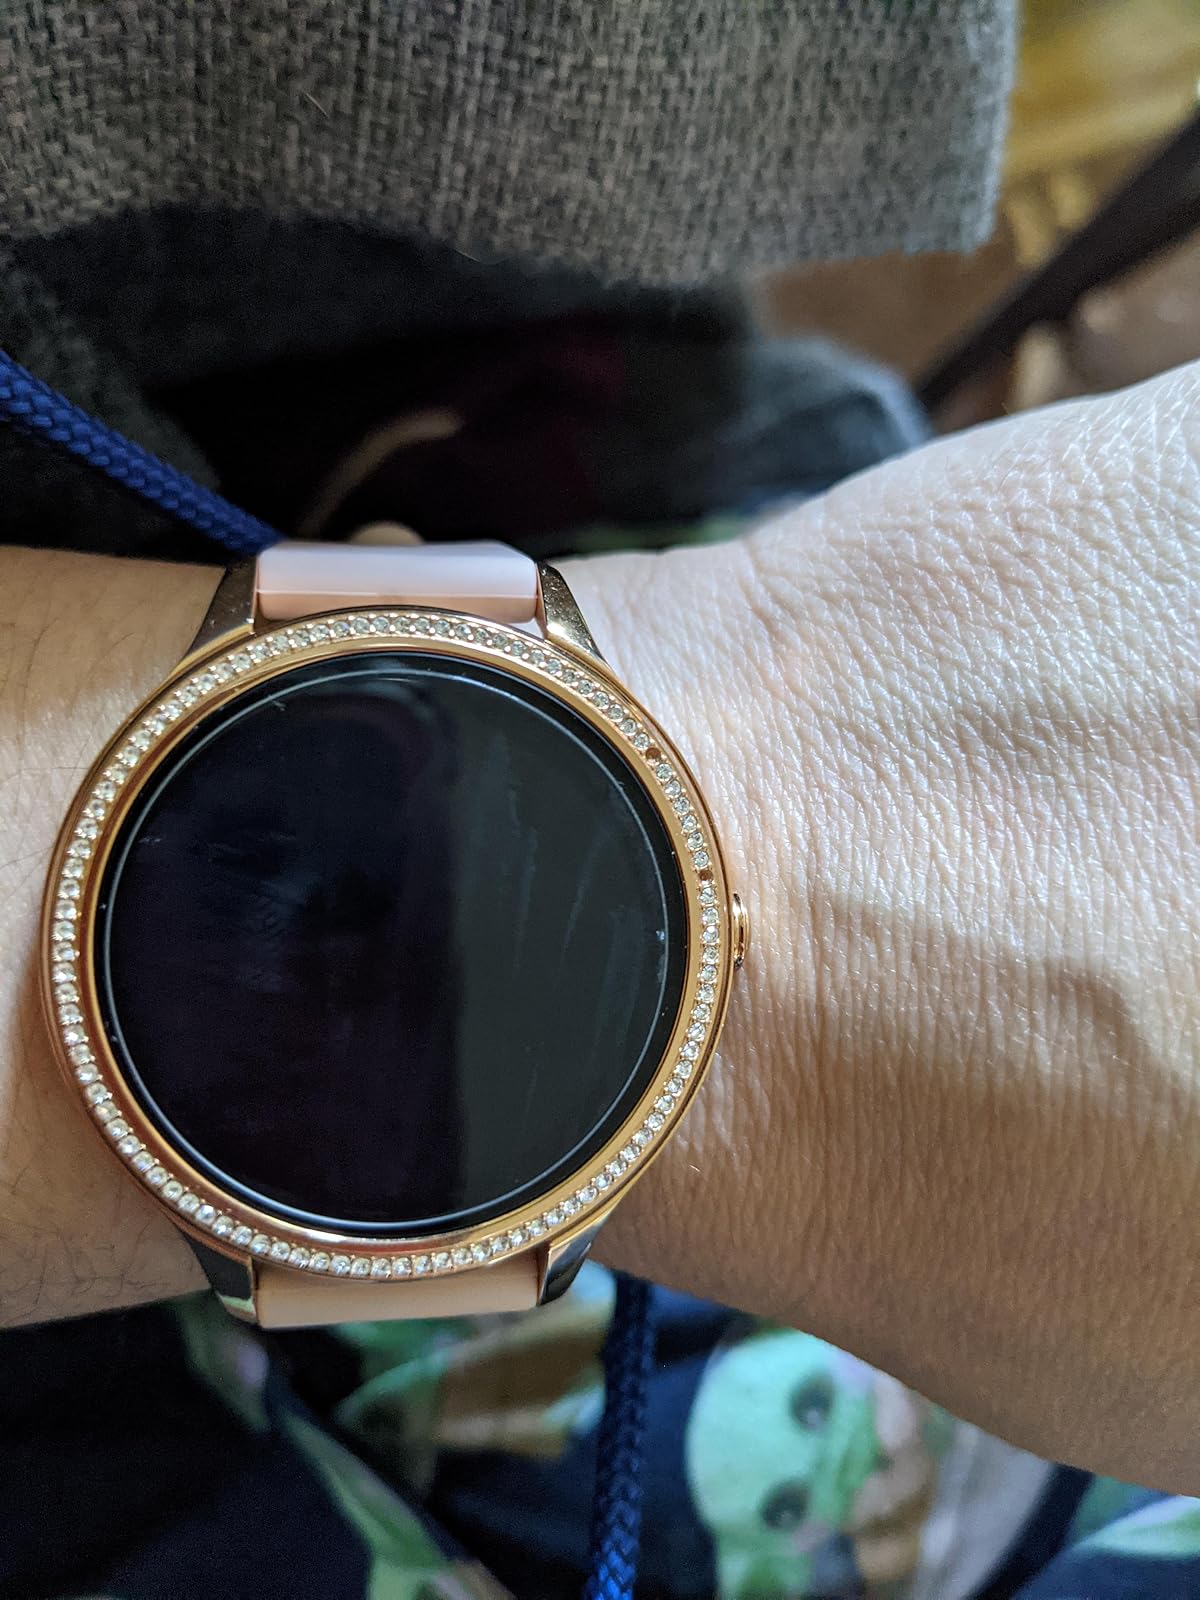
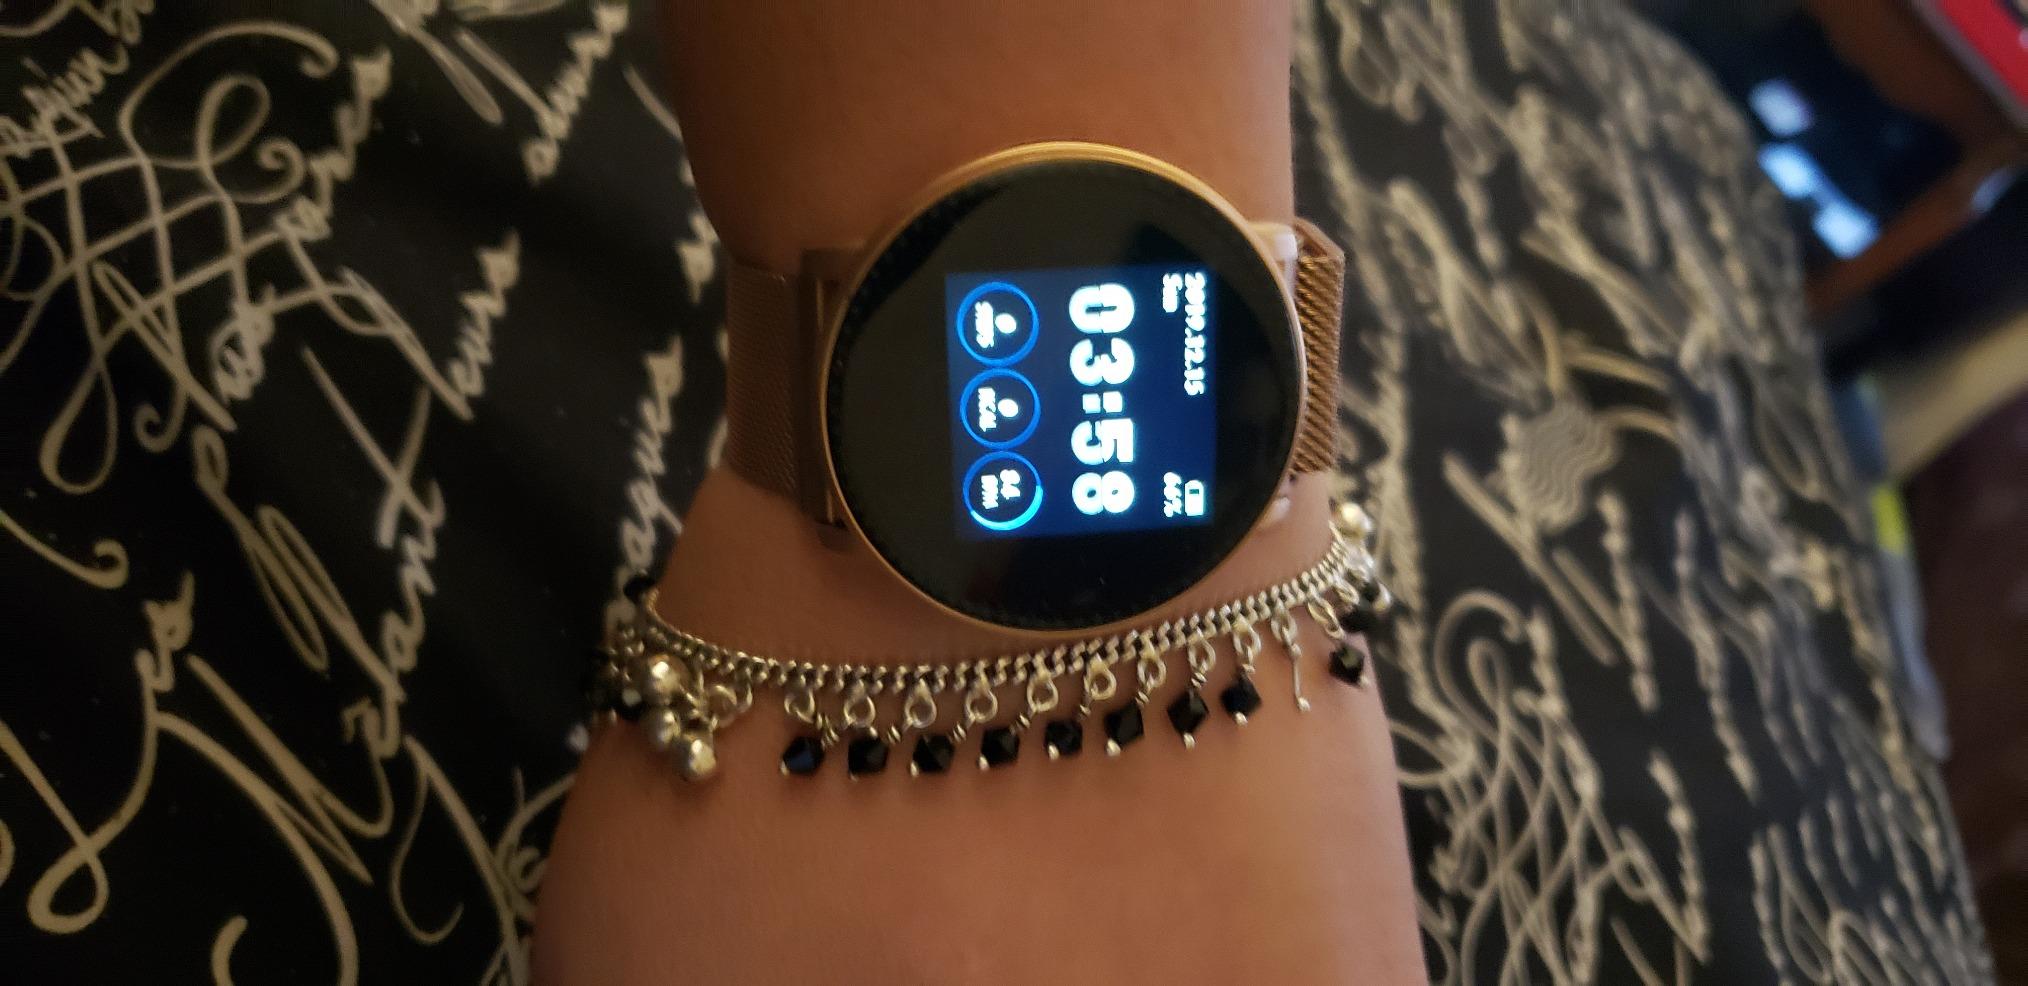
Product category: smartwatch
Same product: no